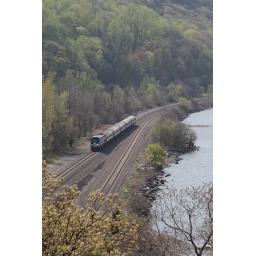
A northbound Amtrak Empire Service train prepares to duck under the bluff.